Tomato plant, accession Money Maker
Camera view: tilt-top (135 deg); turntable rotation: 30 degrees
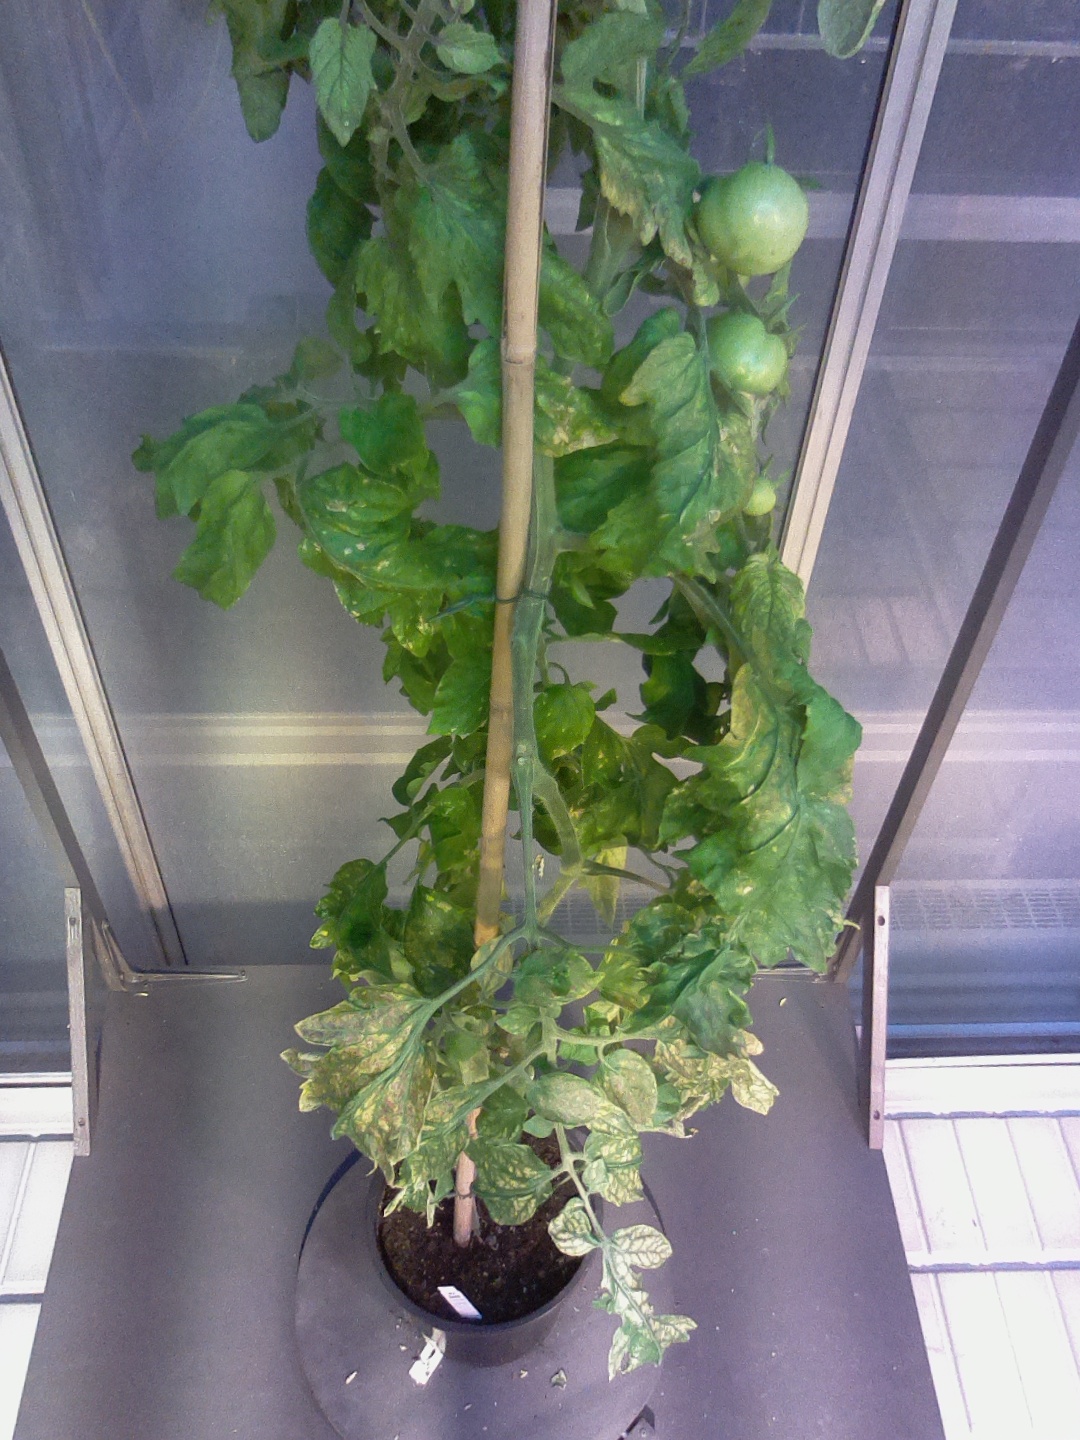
BBCH growth stage 78: 80% -90% of final fruit size